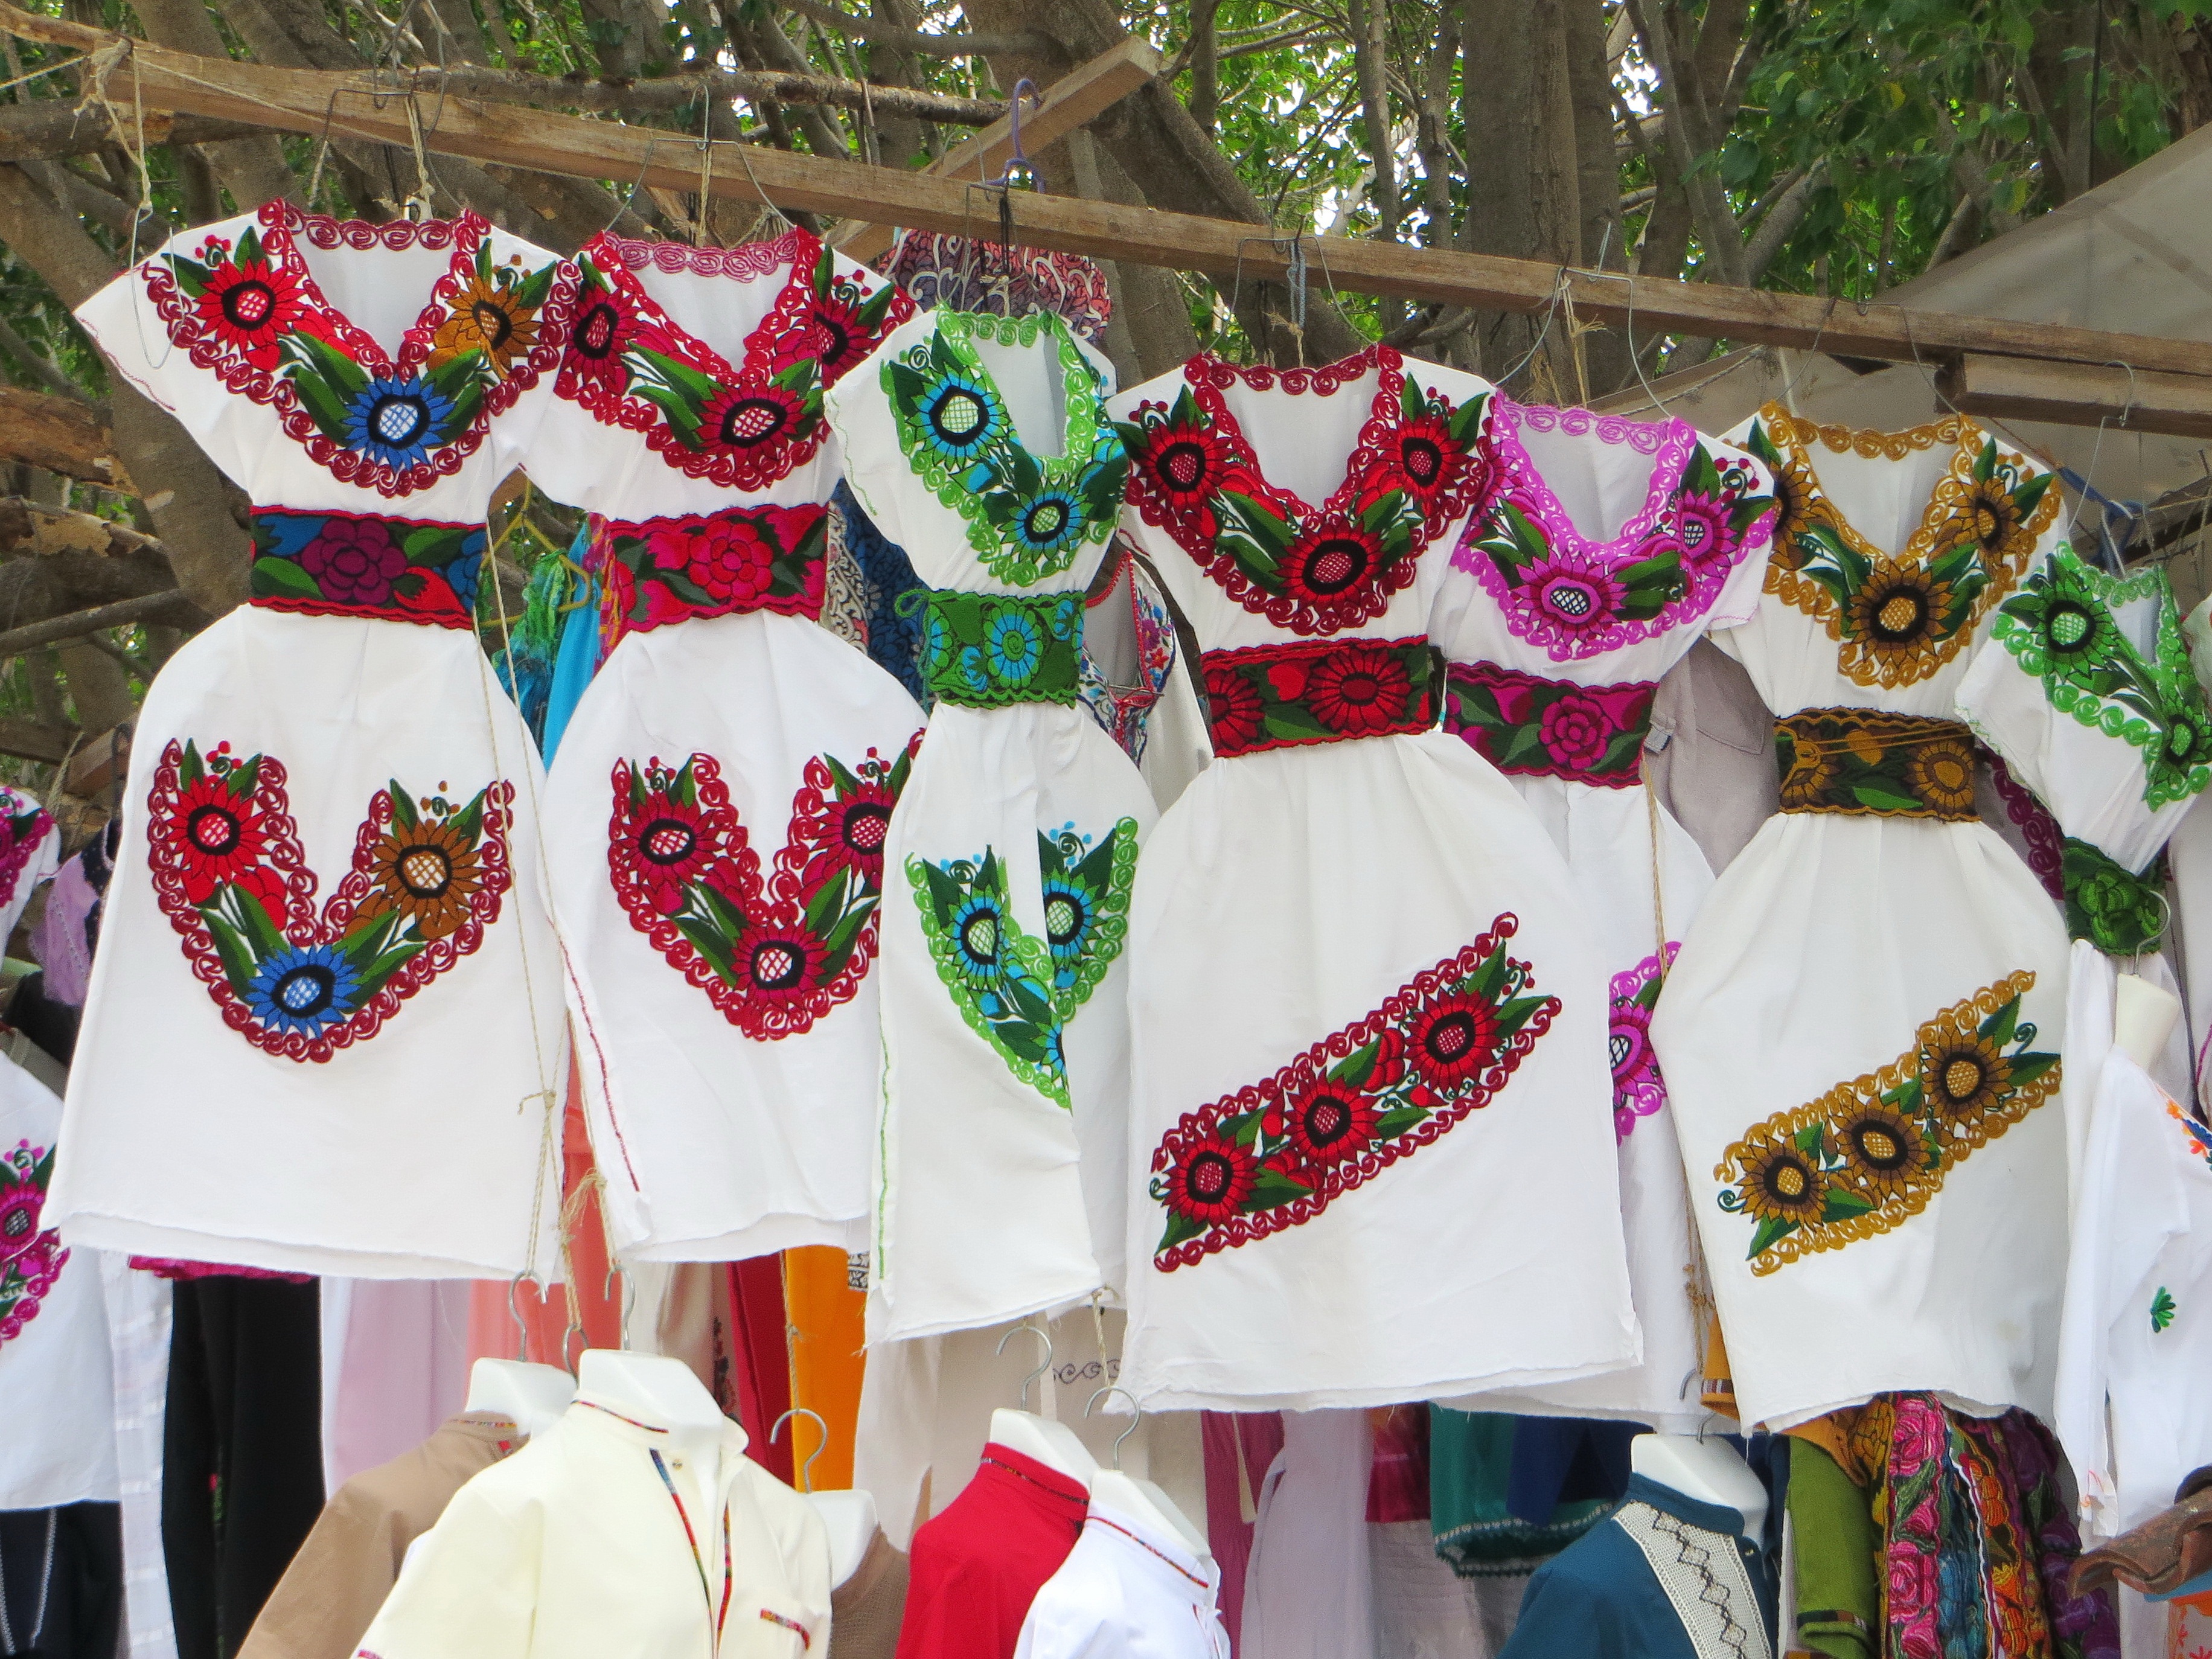
flower, market, clothing, ethnic, garment, festival, dress, mexico, tradition, costume, traditional, oaxaca